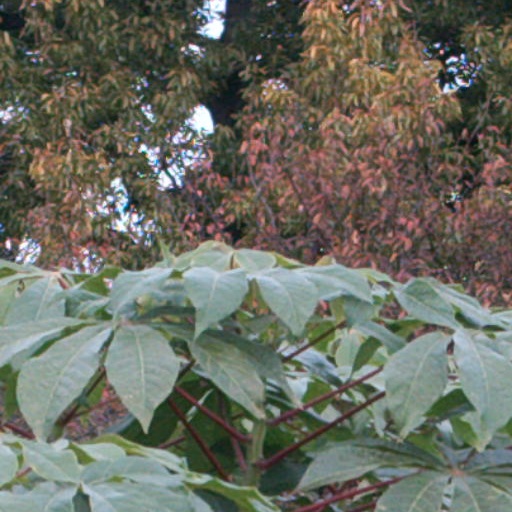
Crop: cassava